Medieval stained glass

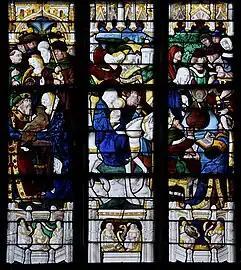
Gothic-era stained glass window located in the Evreux Cathedral in France

Window glass was in use beginning as early as the 8th century CE with colored window glass displayed in religious buildings. One of the earliest known examples of stained glass is from the Baume-Les-Messieurs Monastery in Jura, France, which showcases large stained glass windows surrounding an alter. The Baume-Les-Messieurs Monastery provided the framework for the stained glass of the early medieval period.